Aeromot AMT-600 Guri

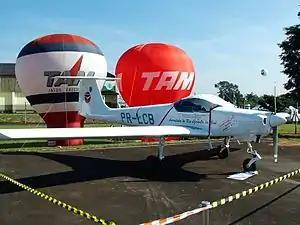
An AMT-600 Guri in Expo Aero Brasil 2004

The Aeromot AMT-600 Guri is a two-seater light aircraft with a low cantilever wing and fixed tricycle landing gear from Brazil.